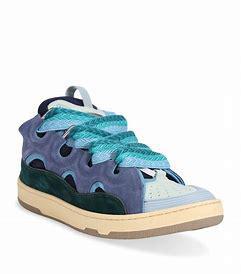
Brand: Lanvin
Model: Curb